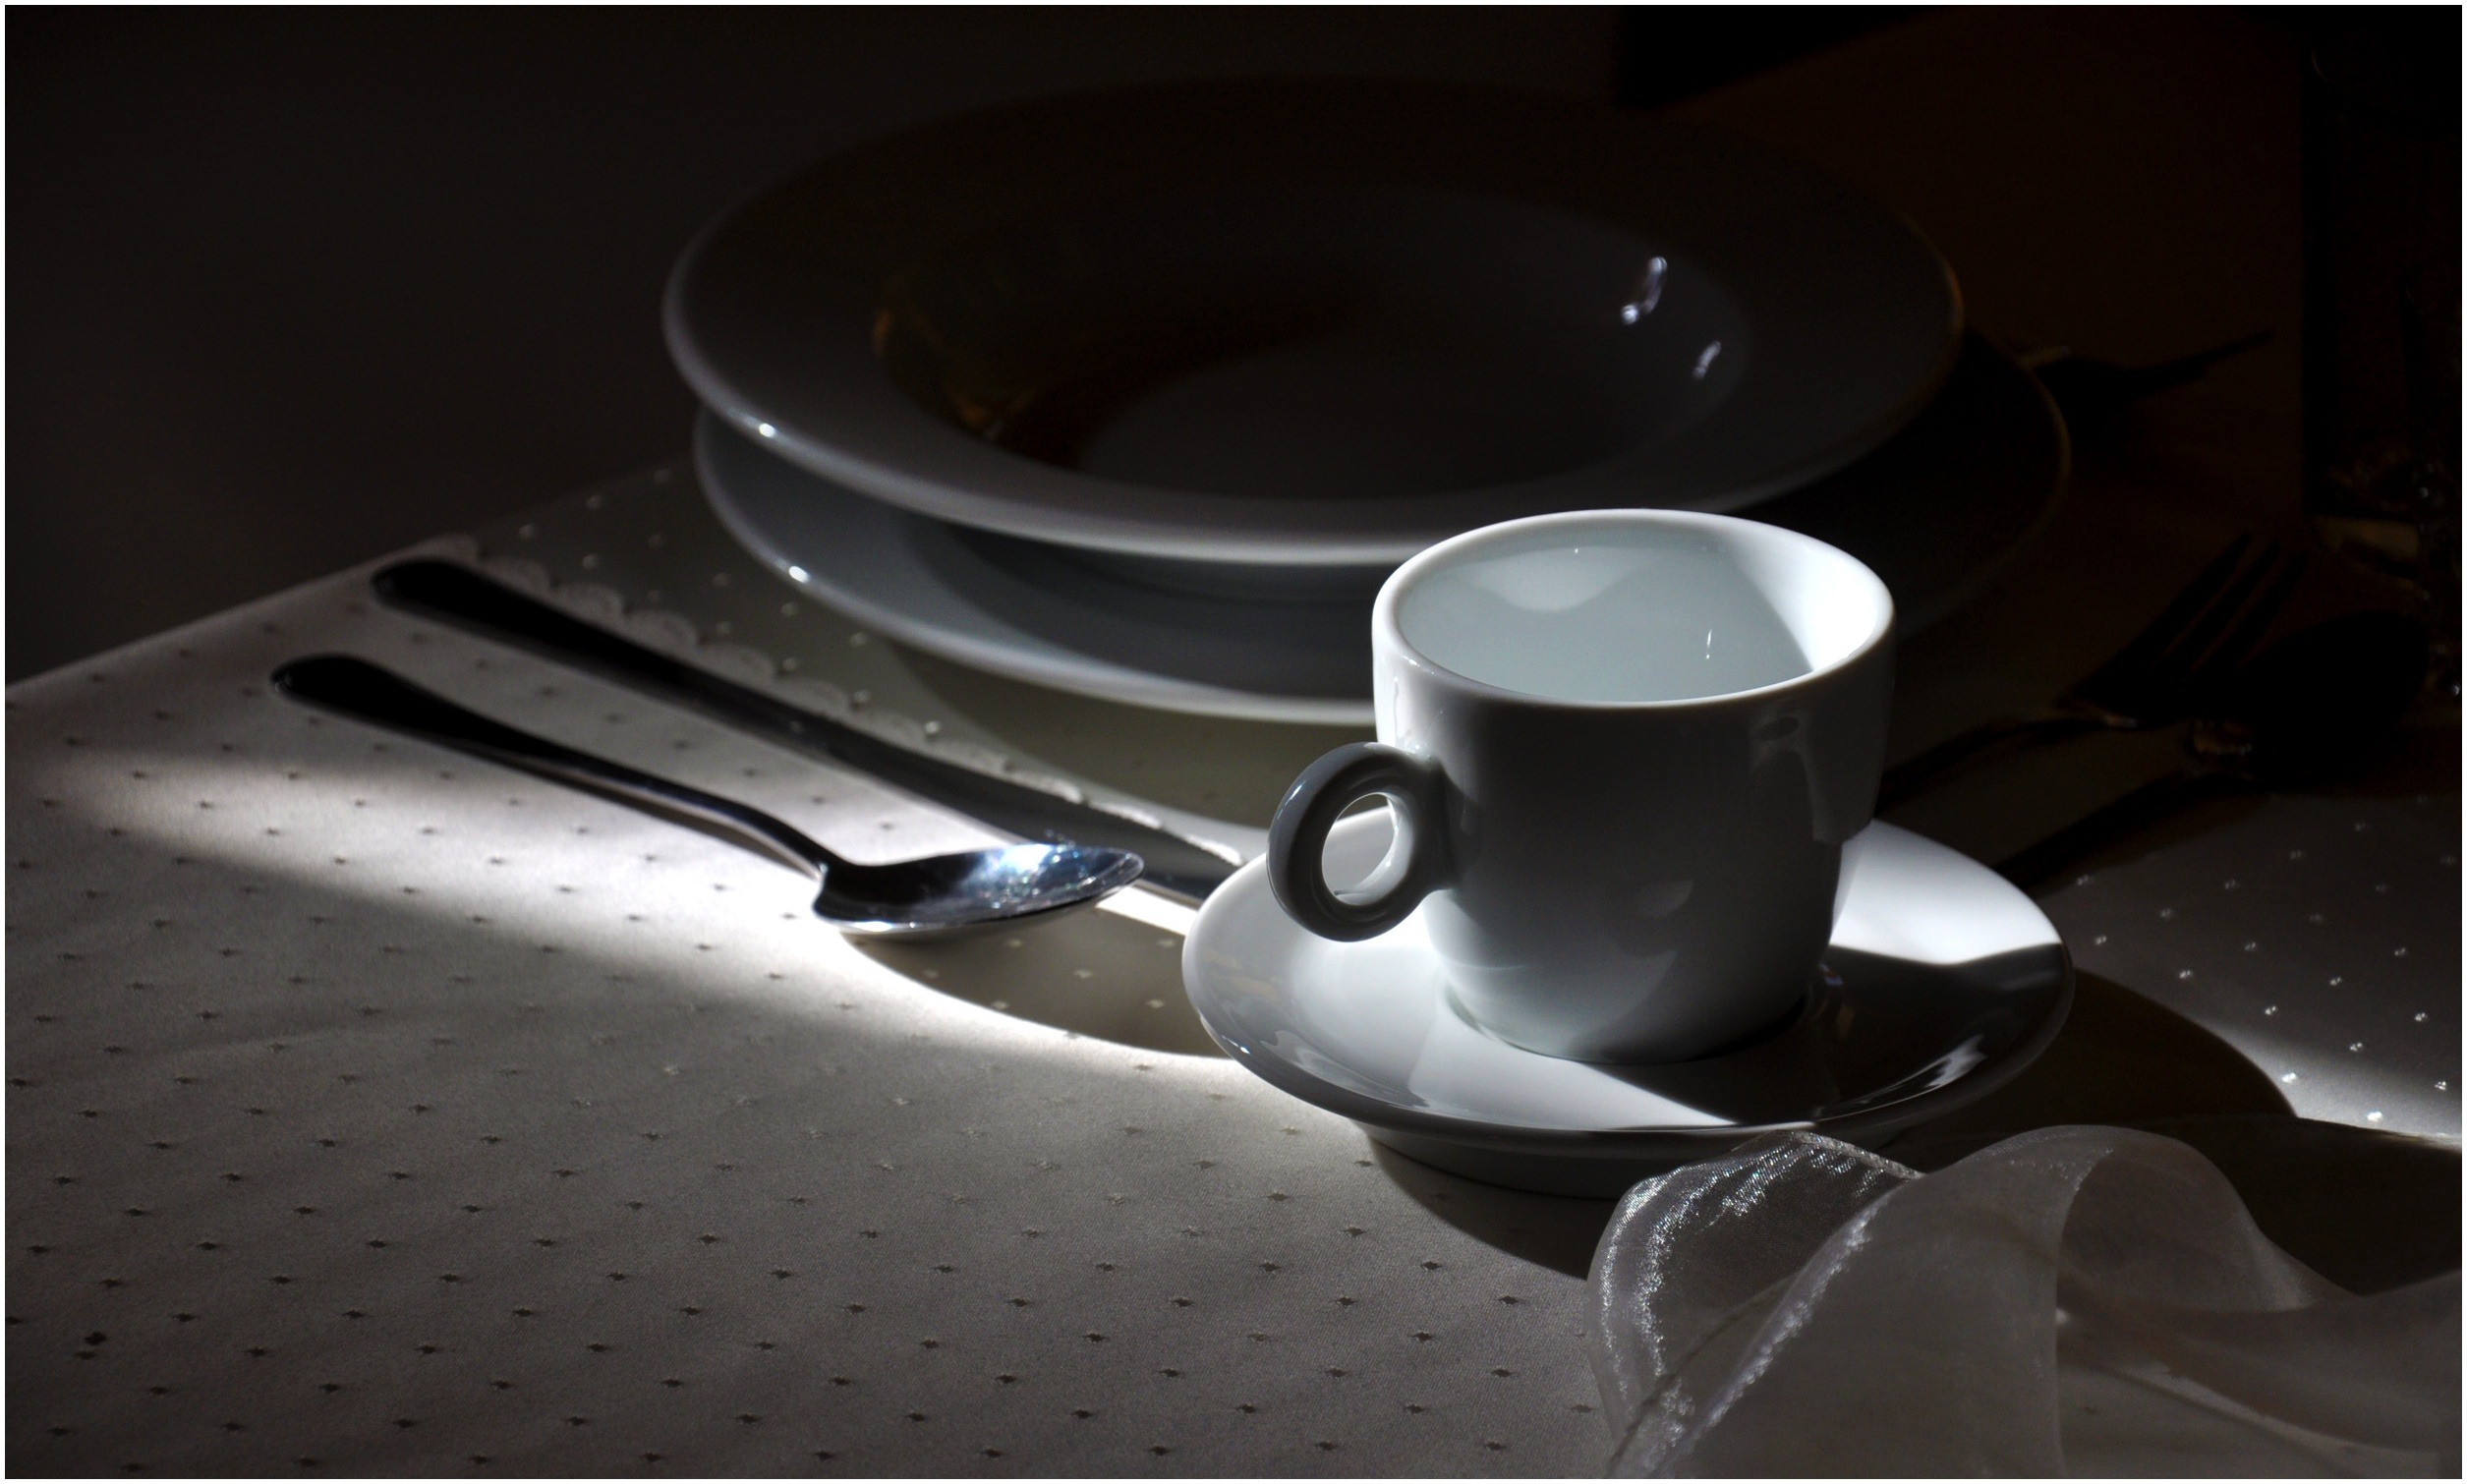
fork, coffee, cup, drink, espresso, coffee cup, spoon, kitchenware, knife, teacup, catering, plates, kitchen utensils, increase, tablespoons